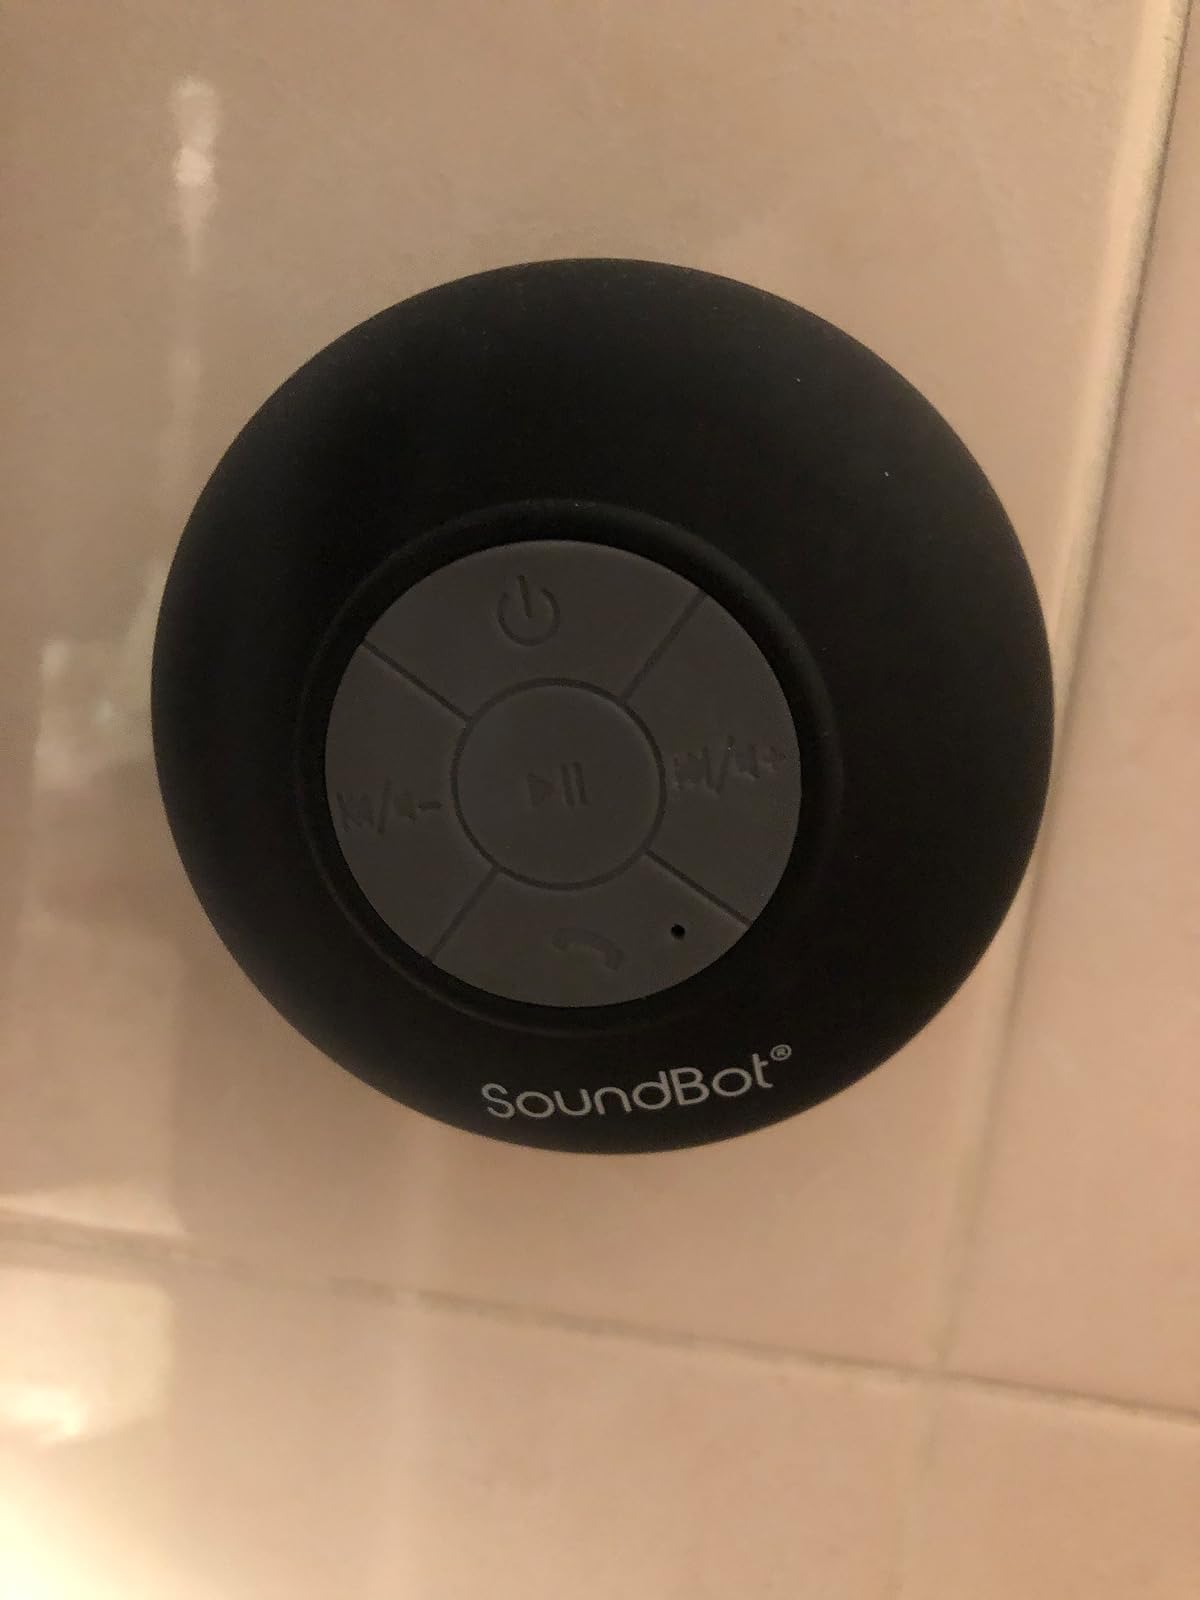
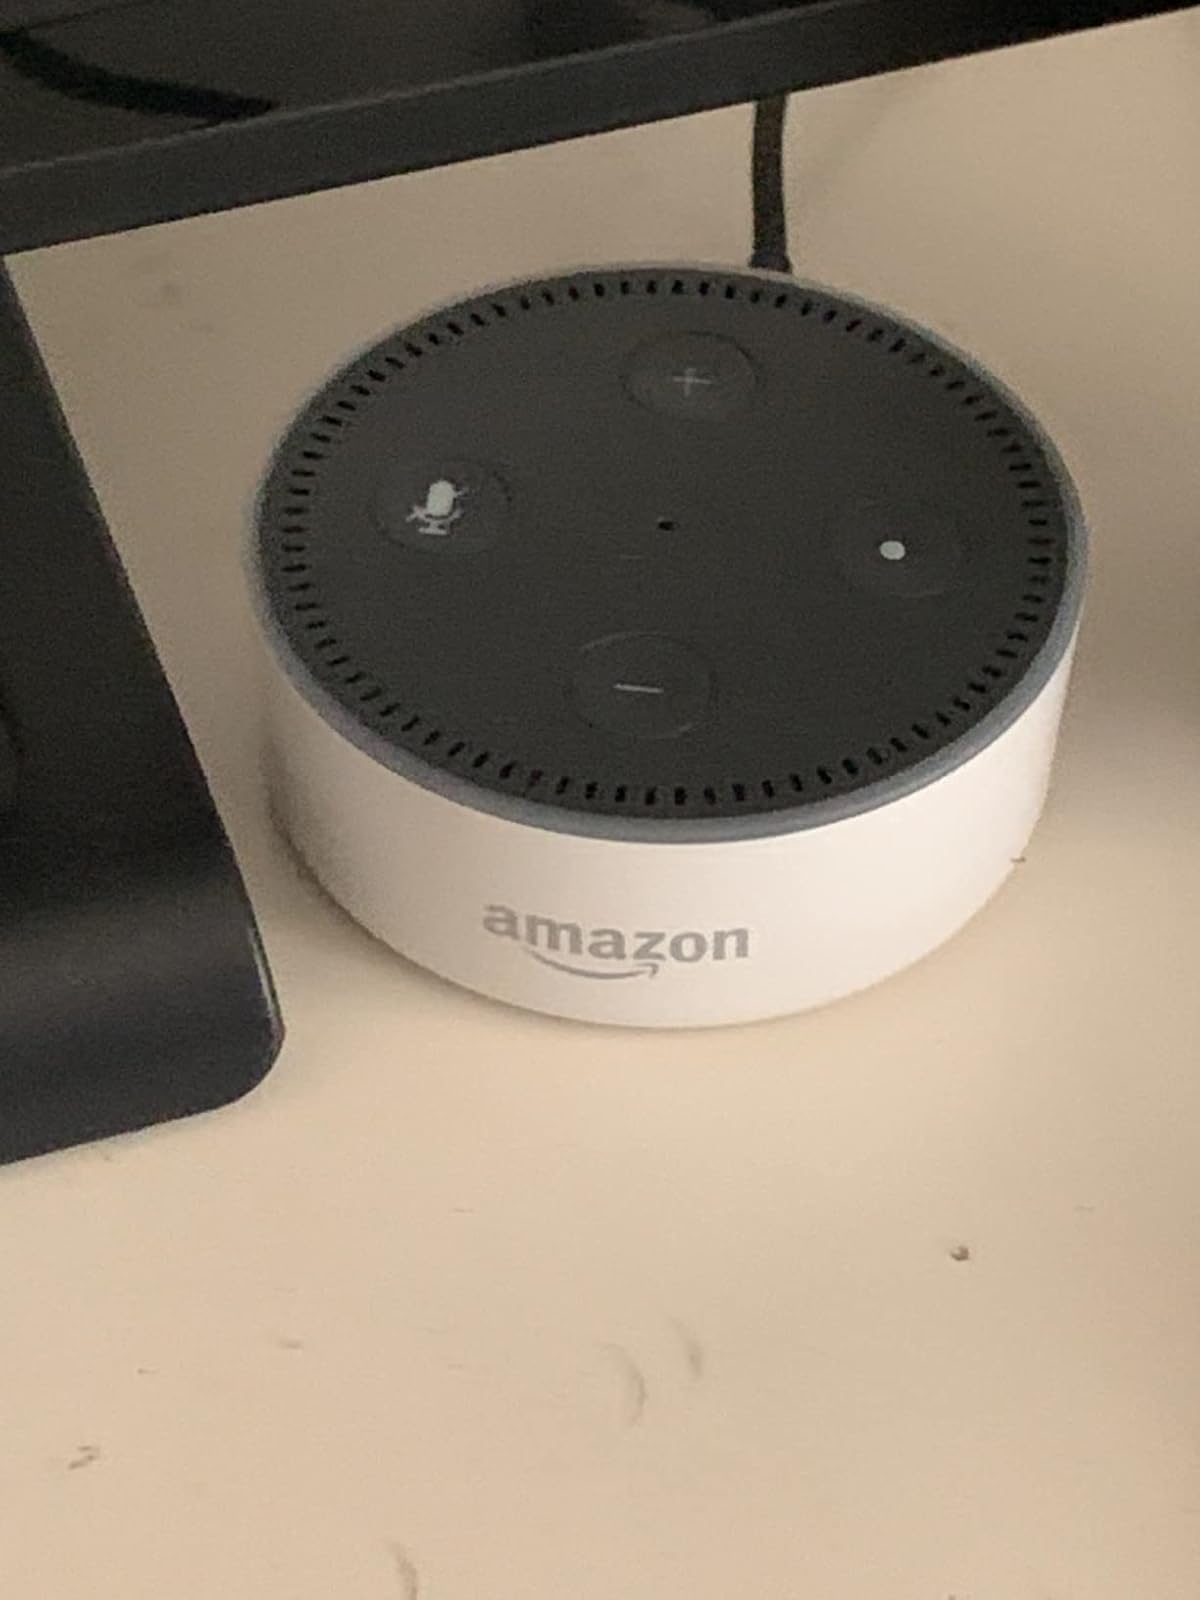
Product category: speaker
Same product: no